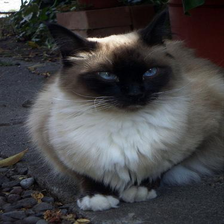
Species: cat
Breed: Birman